Assisted suicide

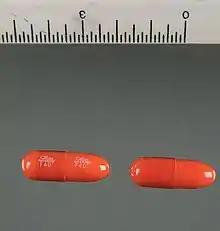
Secobarbital was one of the most commonly prescribed drugs for physician-assisted suicide in the United States.

Little research has been done on brain activity, blood levels or lung impacts during dying by these medications.